Raymond Costabile

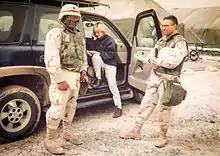
Dr. Raymond Costabile, Iraq 2003

In 1993 Costabile was appointed Staff Urologist at Walter Reed Army Medical Center, a position he held until 1999. During this time he was also an assistant professor at the Department of Surgery of the Uniformed Services University of Health Sciences in Bethesda. He subsequently achieved the tenured position of professor, a position he holds to the present day.